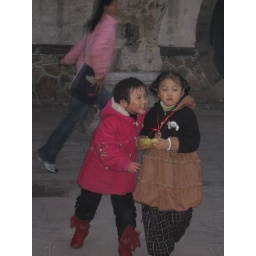
Too cute girls playing in Summer Palace